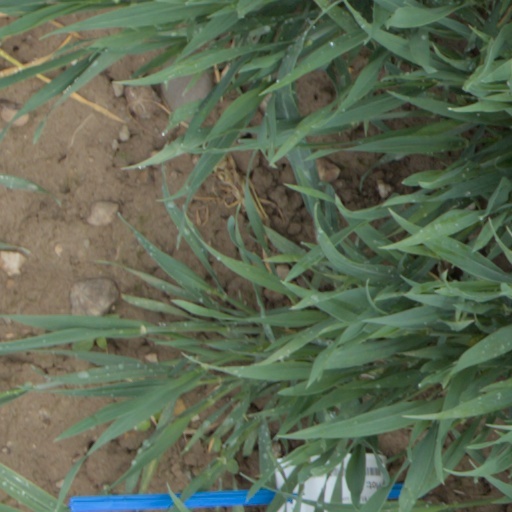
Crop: wheat